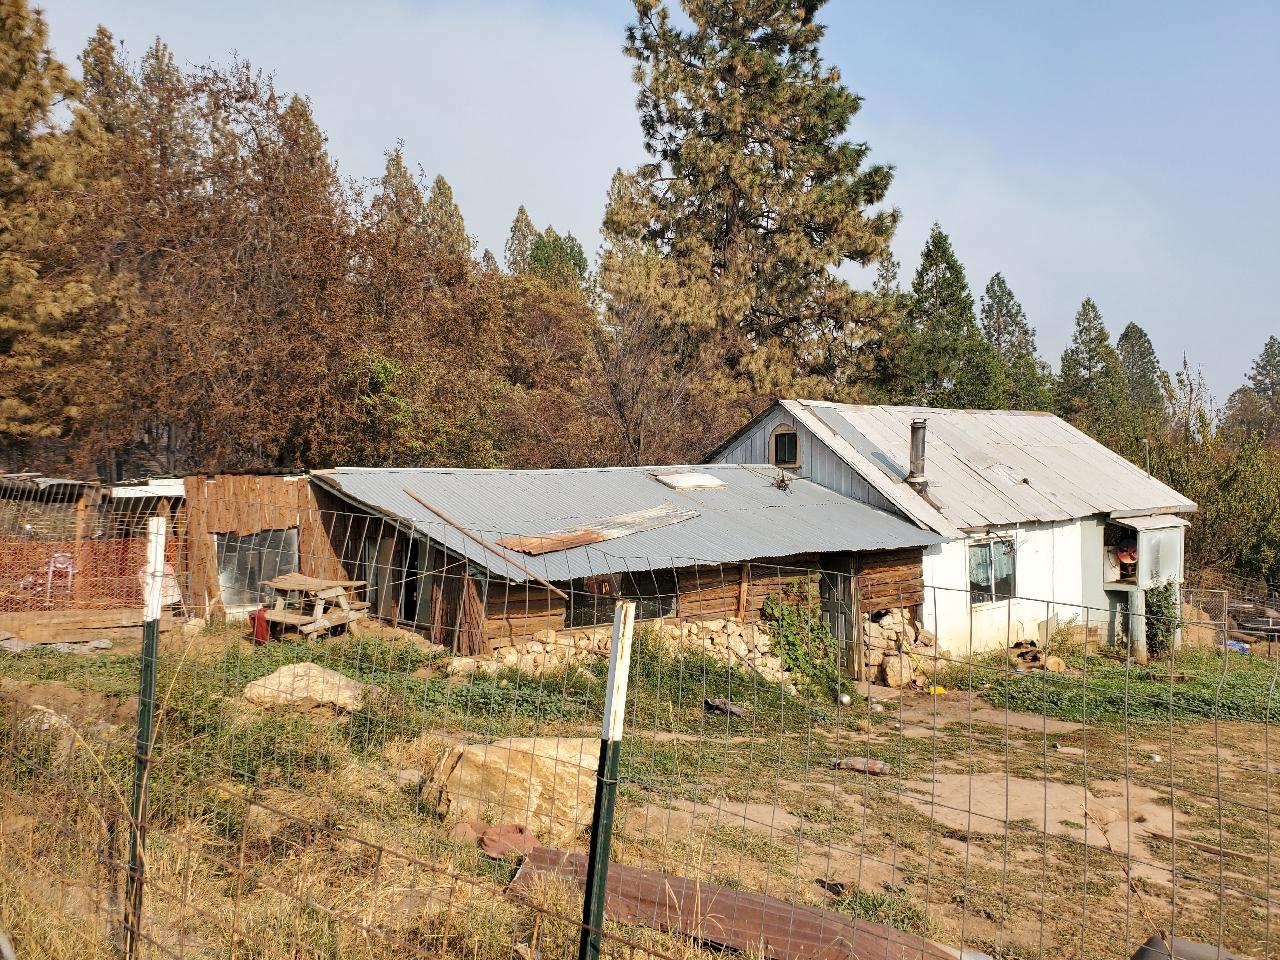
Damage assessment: no_damage